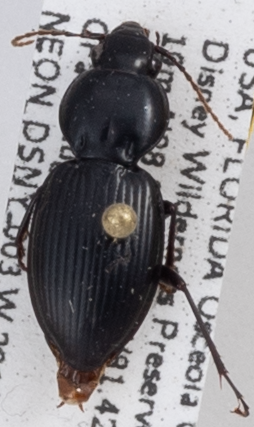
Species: Cyclotrachelus faber
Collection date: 2018-03-27
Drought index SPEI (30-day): -2.09
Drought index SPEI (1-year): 0.128
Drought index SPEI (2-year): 0.004